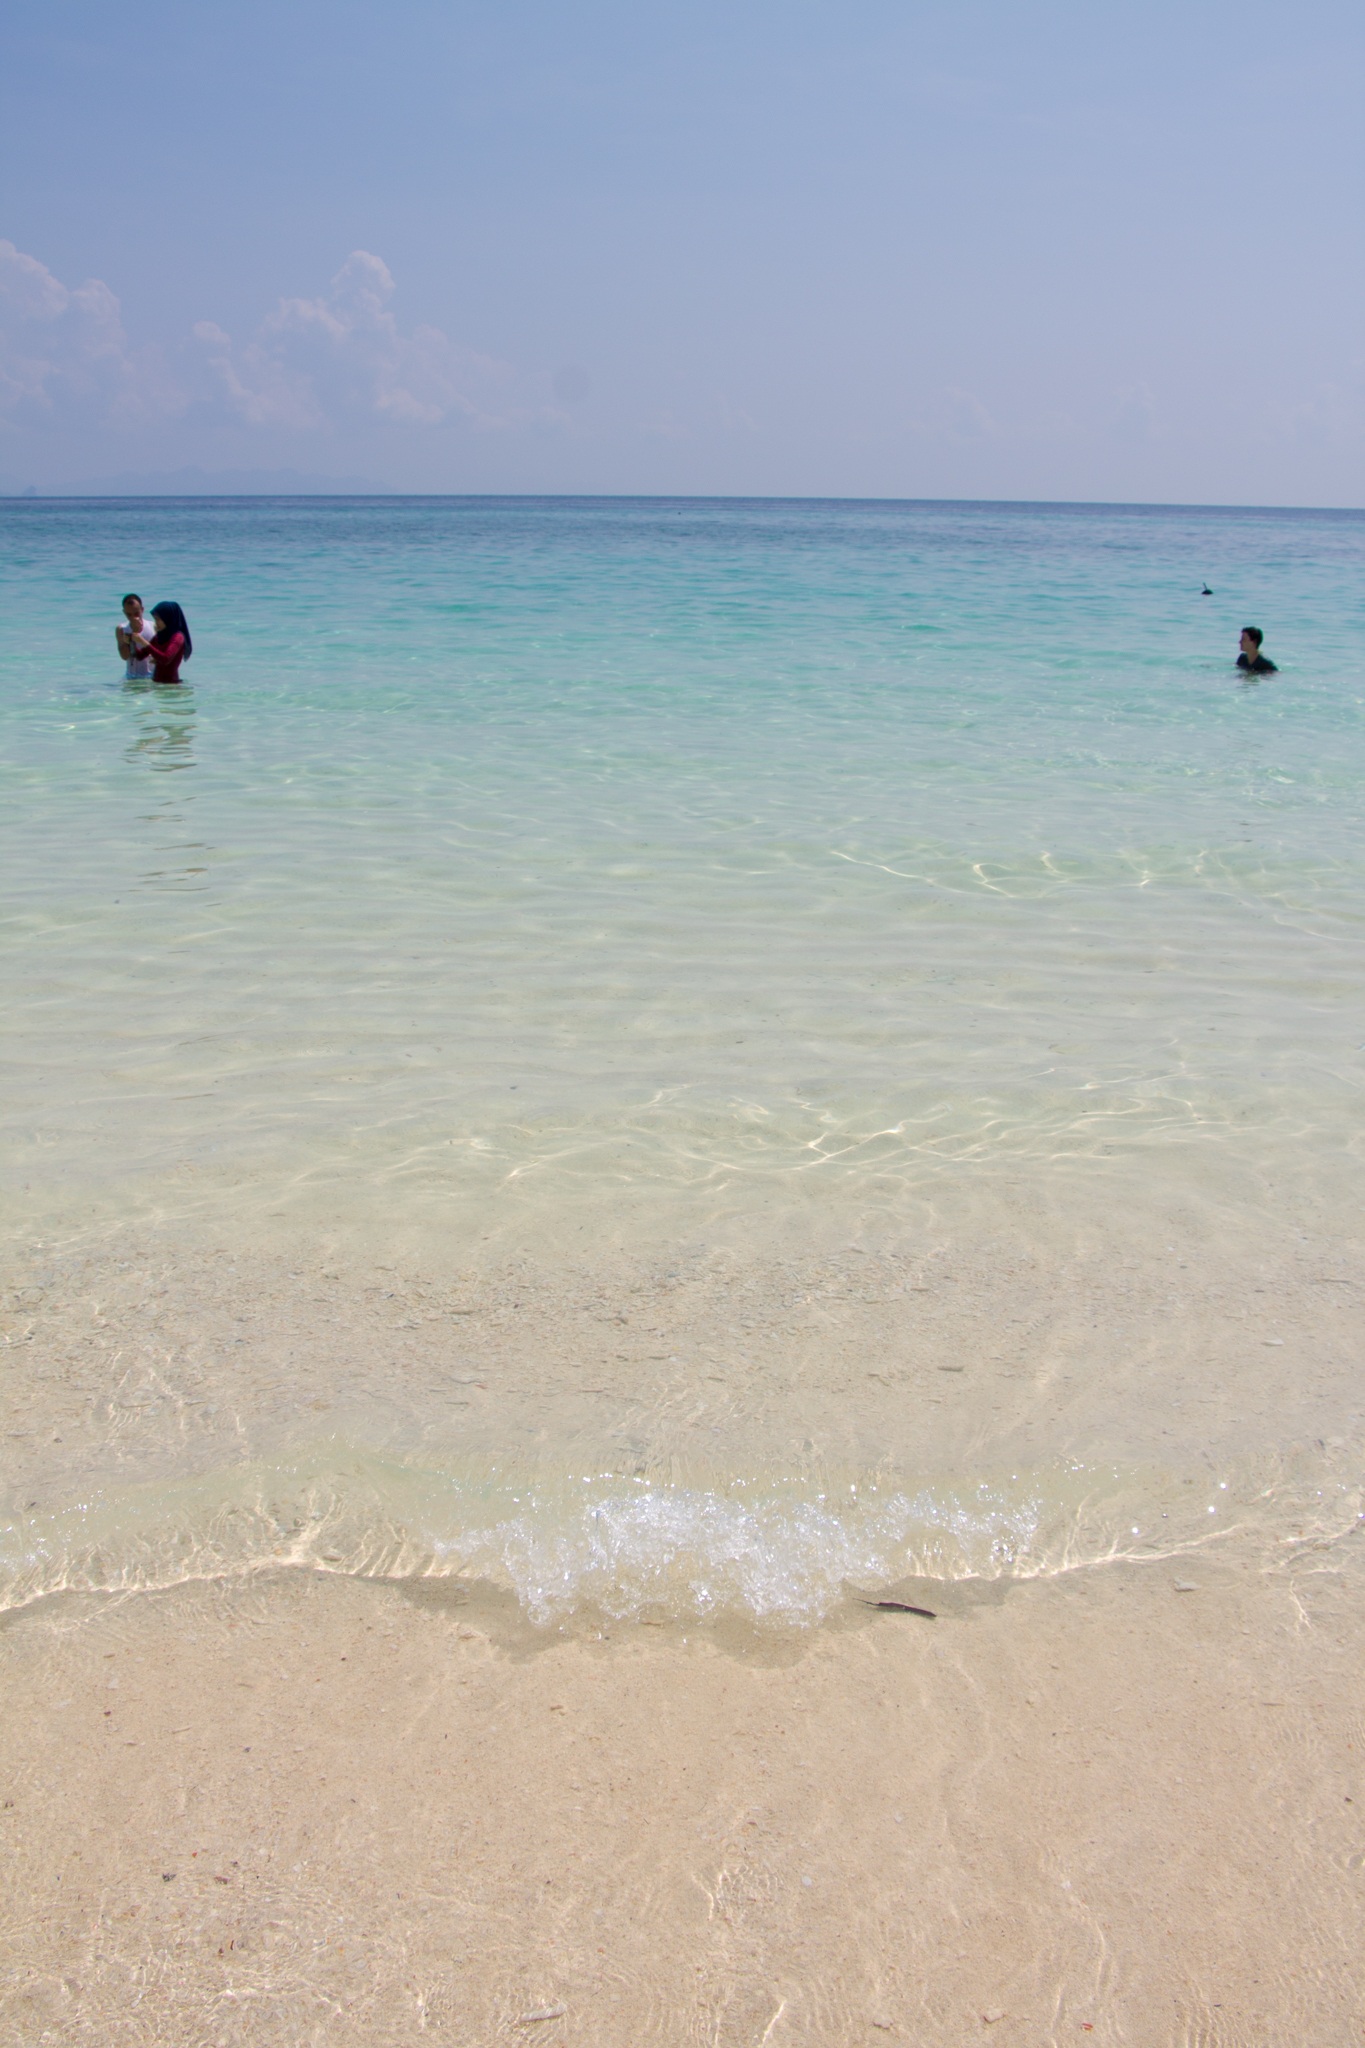
beach, landscape, sea, coast, water, nature, sand, ocean, sky, sun, shore, wave, summer, vacation, travel, tropical, holiday, lagoon, bay, blue, body of water, sunny, habitat, cape, wind wave